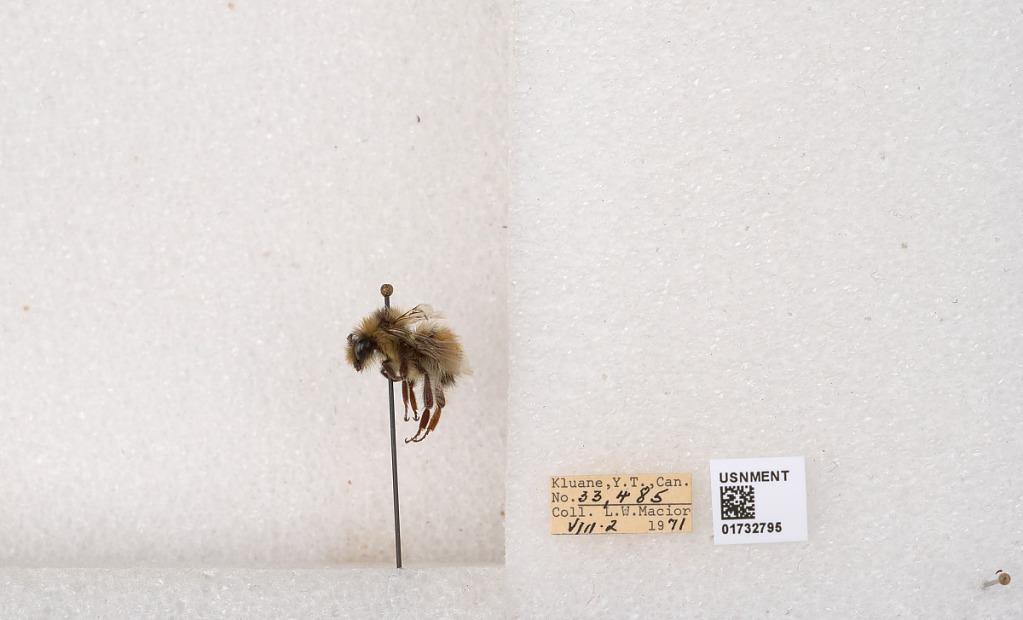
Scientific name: Bombus (Pyrobombus) sylvicola Kirby
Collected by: L. Macior
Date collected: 1971-8-2
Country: Canada
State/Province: Yukon Teritory
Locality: Kluane National Park and Reserve
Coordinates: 60.7493, -139.504